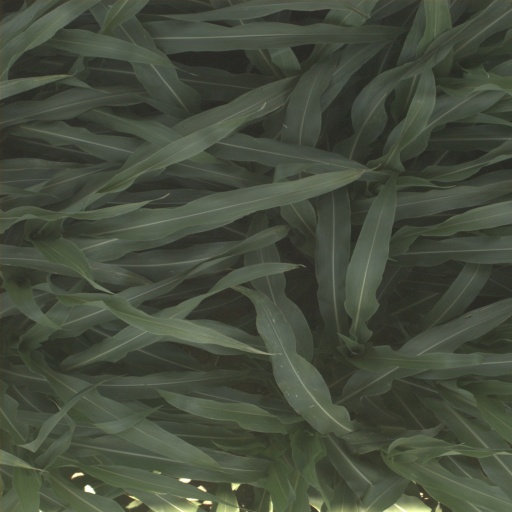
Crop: sorghum